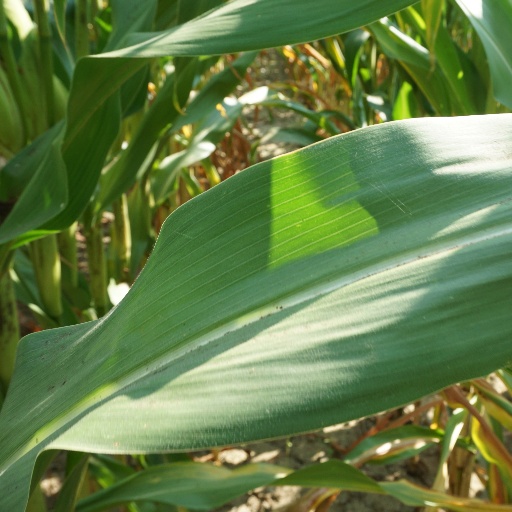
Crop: maize; corn